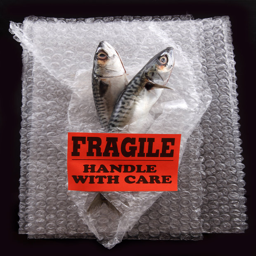
dead fresh fish wrapped in invention with a red sticker